Royal Malaysia Police

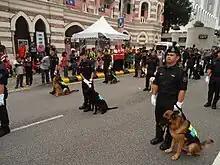
K-9 units of RMP during 57th NDP

This department is tasked with the maintenance of public security and order. It is responsible for traffic control and search & rescue (SAR) operations. In this role, this department cooperates with other agencies, such as the Malaysian Armed Forces and Army / Navy Maritime Patrol to prevent piracy and to secure the national borders.